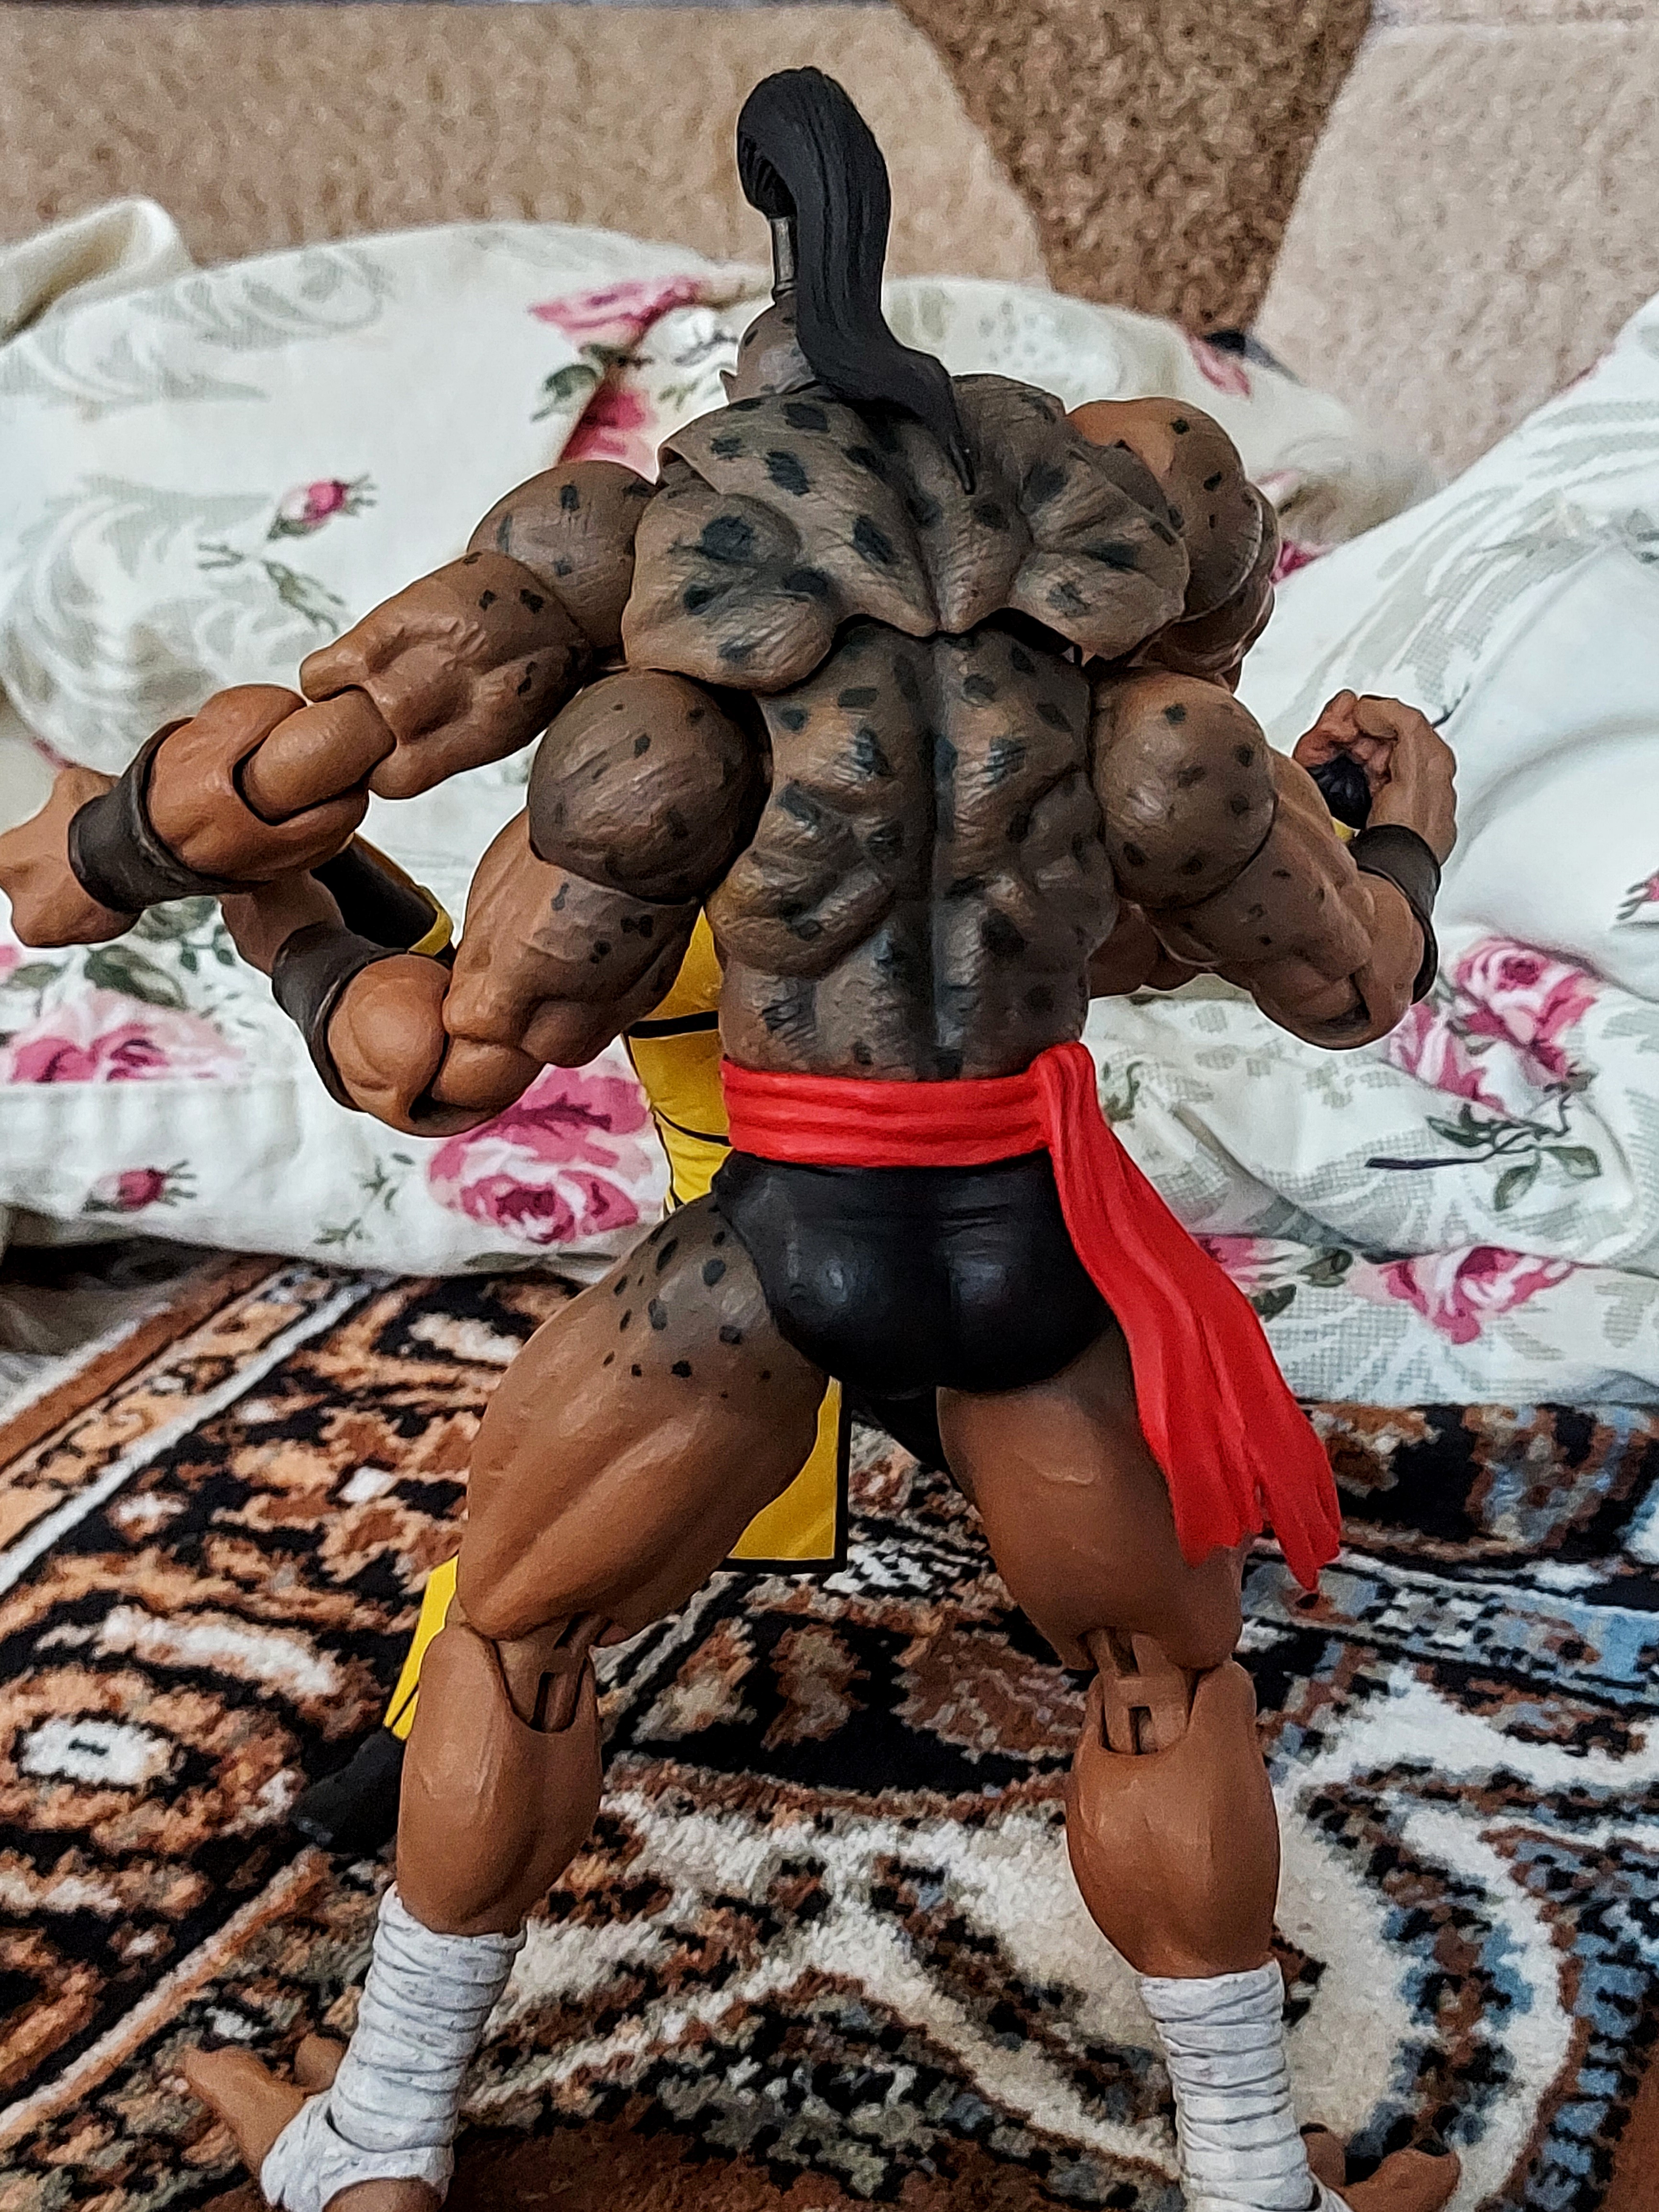
Shokan, storm, collectibles, warrior, fighter, action, figure, human, textile, shorts, chest, thigh, art, Barechested, wood, human leg, undergarment, event, fictional character, personal protective equipment, flesh, metal, visual arts, costume, abdomen, fiction, vegetable, linens, underpants, bedding, illustration, cosplay, belt, action figure, room